Edward J. Keyes

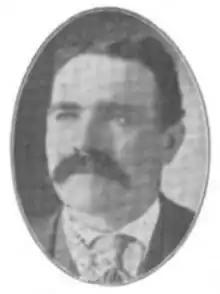

Born in the town of Lyndon, Sheboygan County, Wisconsin. Keyes was a farmer, in the town of Lyndon, and owned a cheese factory. He also worked for the I. L. Wood Barbed Wire Fence Manufacturing Company and worked on a farm for two years in DeKalb, Illinois. Keyes served as chairman of the Lyndon Town Board and was a Republican. He served in the Wisconsin State Assembly in 1907 and 1909. Keyes died near Plymouth, Wisconsin after a long illness.